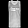
Label: T - shirt / top